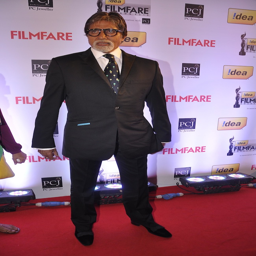
actor walked the red carpet at awards